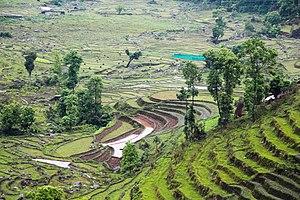
Paysage du Sikkim, Inde
Le Sikkim est un État du nord de l'Inde, dans l'Himalaya.